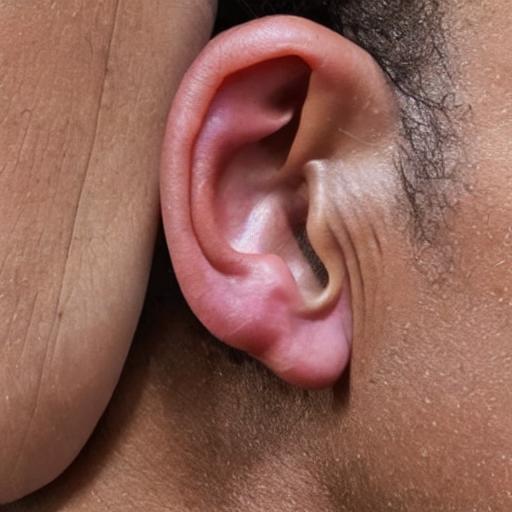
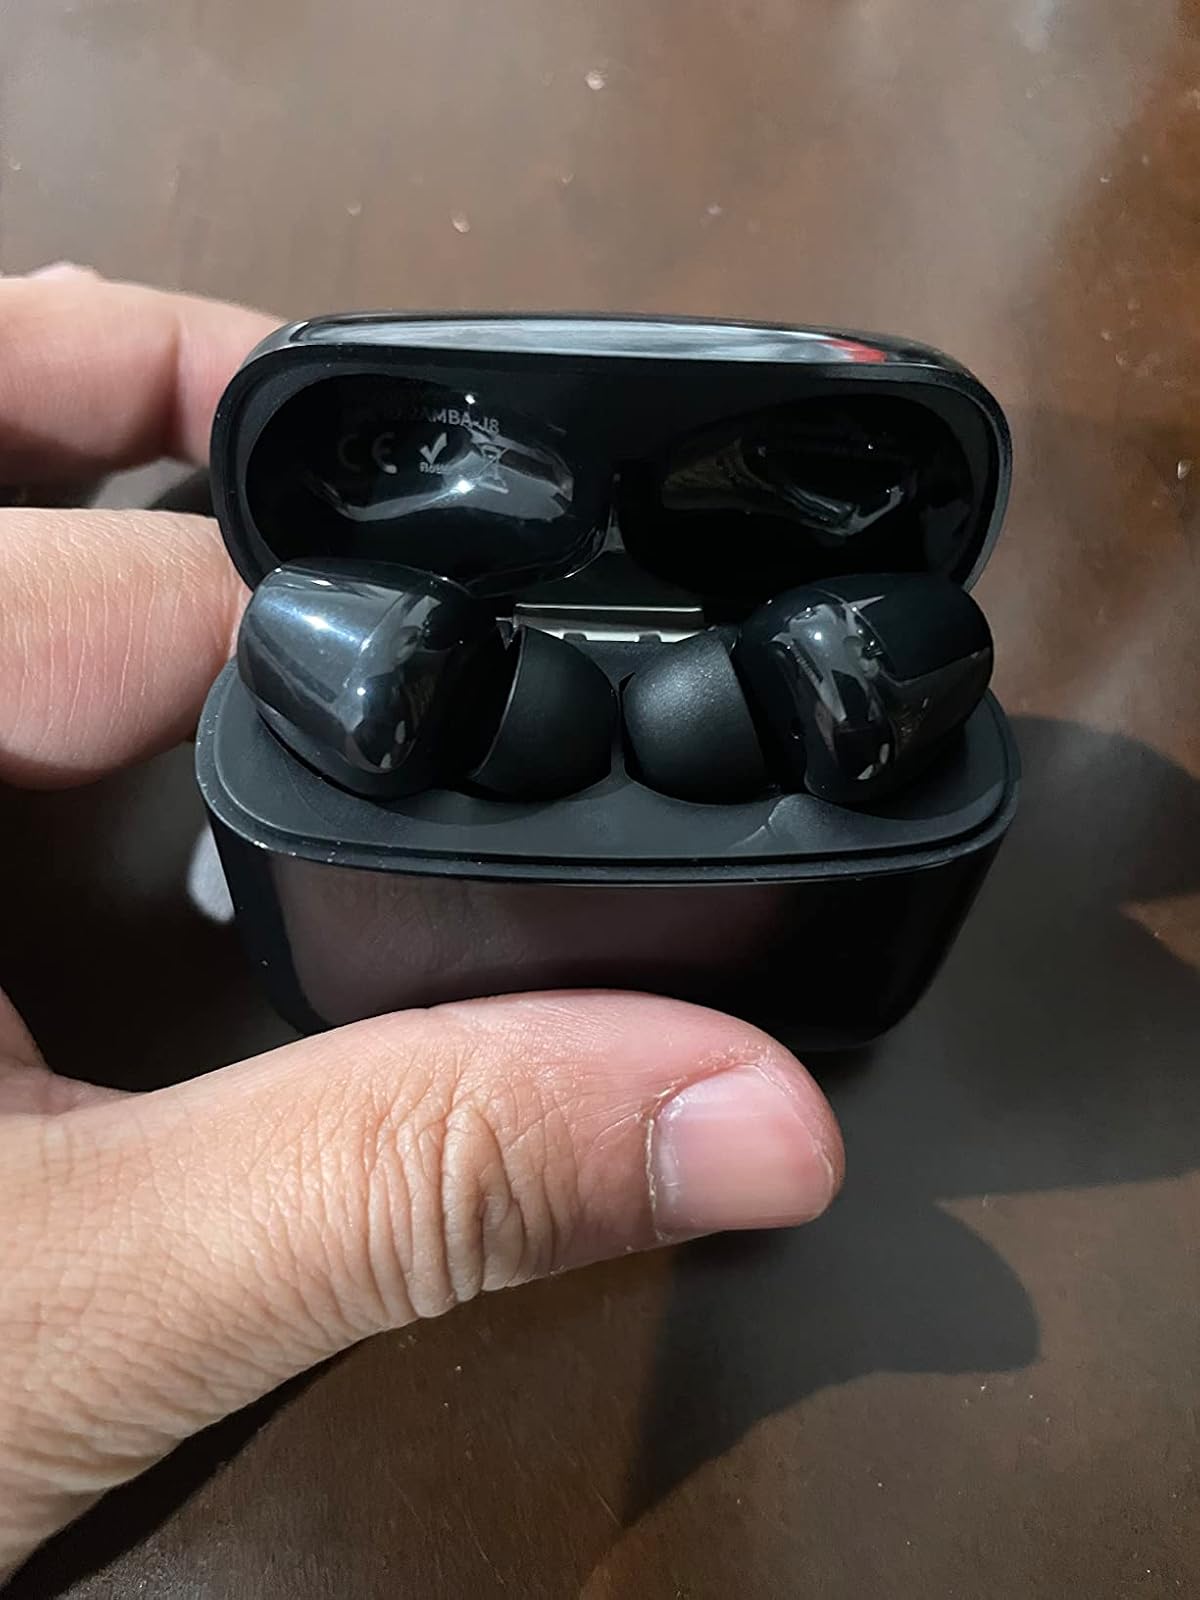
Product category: earbuds
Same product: no